Corymbia bloxsomei

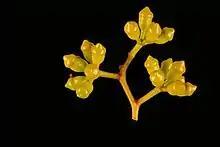
flower buds

Corymbia bloxsomei, commonly known as yellowjack, yellow jacket or yellow bloodwood, is a species of tree that is endemic to inland, south-eastern Queensland. It has thick, rough scaly bark on the trunk and larger branches, lance-shaped or curved adult leaves, flower buds in groups of seven, nine or eleven, creamy white to pale yellow flowers and barrel-shaped, urn-shaped or spherical fruit.